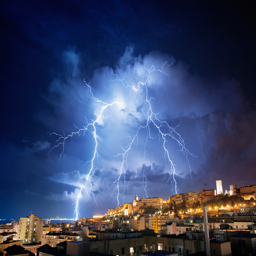
very big lightning on the city